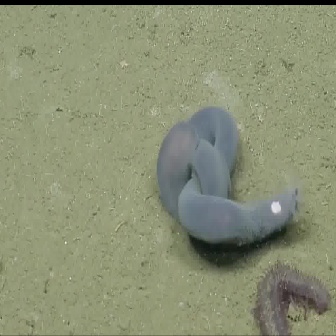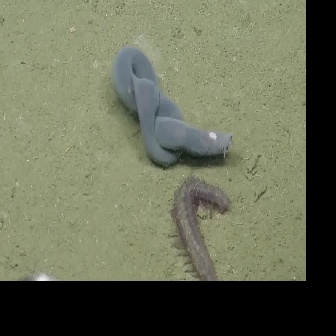
  Please identify the target specified by the bounding box [156,106,298,247] in the first image and locate it in the second image. Return the coordinates in [x_min,y_min,x_max,y_max] format.
Answer: [110,44,233,166]